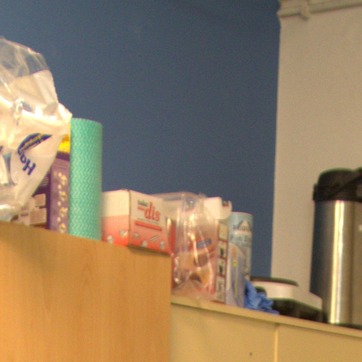
Material: painted